Servo (radio control)

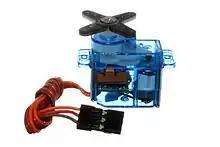
A small radio control servo. The plastic case is translucent, revealing the motor and electronics. On top a cross-shaped bellcrank lever provides the mechanical output

Servos (also RC servos) are small, cheap, mass-produced servomotors or other actuators used for radio control and small-scale robotics.